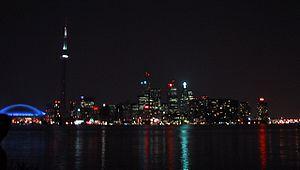
L’expression pollution lumineuse désigne à la fois la présence nocturne anormale ou gênante de lumière et les conséquences de l'éclairage artificiel nocturne sur la faune, la flore, la fonge, les écosystèmes ainsi que les effets suspectés ou avérés sur la santé humaine.